Lam Tei

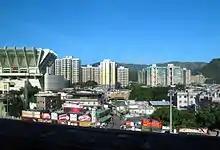
View of Lam Tei, with Miu Fat Buddhist Monastery on the left. The Sherwood and Botania Villa can be seen in the background.

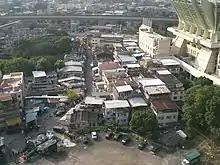
Lam Tei Main Street

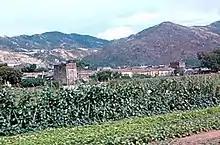
View of Nai Wai in the 1960s.

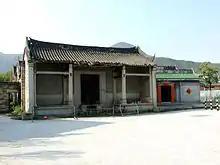
To Old To Clan Ancestral Hall (left) and Sam Shing Temple (right) in Tuen Tsz Wai, a walled village in Lam Tei. The New To Clan Ancestral Hall is to the right, behind the two buildings.

Lam Tei is an area in the Tuen Mun District of the New Territories, Hong Kong. The region lies at the north end of Tuen Mun city. It is highly rural, with Miu Fat Buddhist Monastery being a landmark of the region.